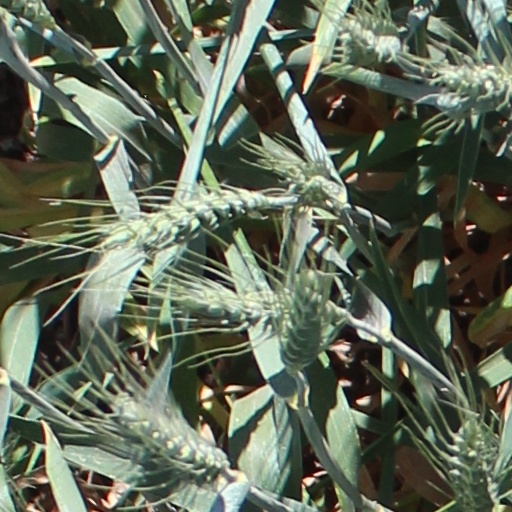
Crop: wheat